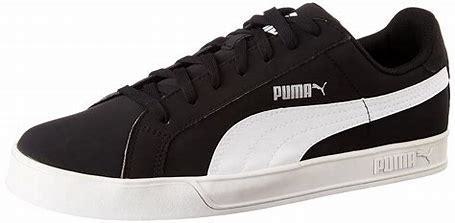
Brand: Puma
Model: 30